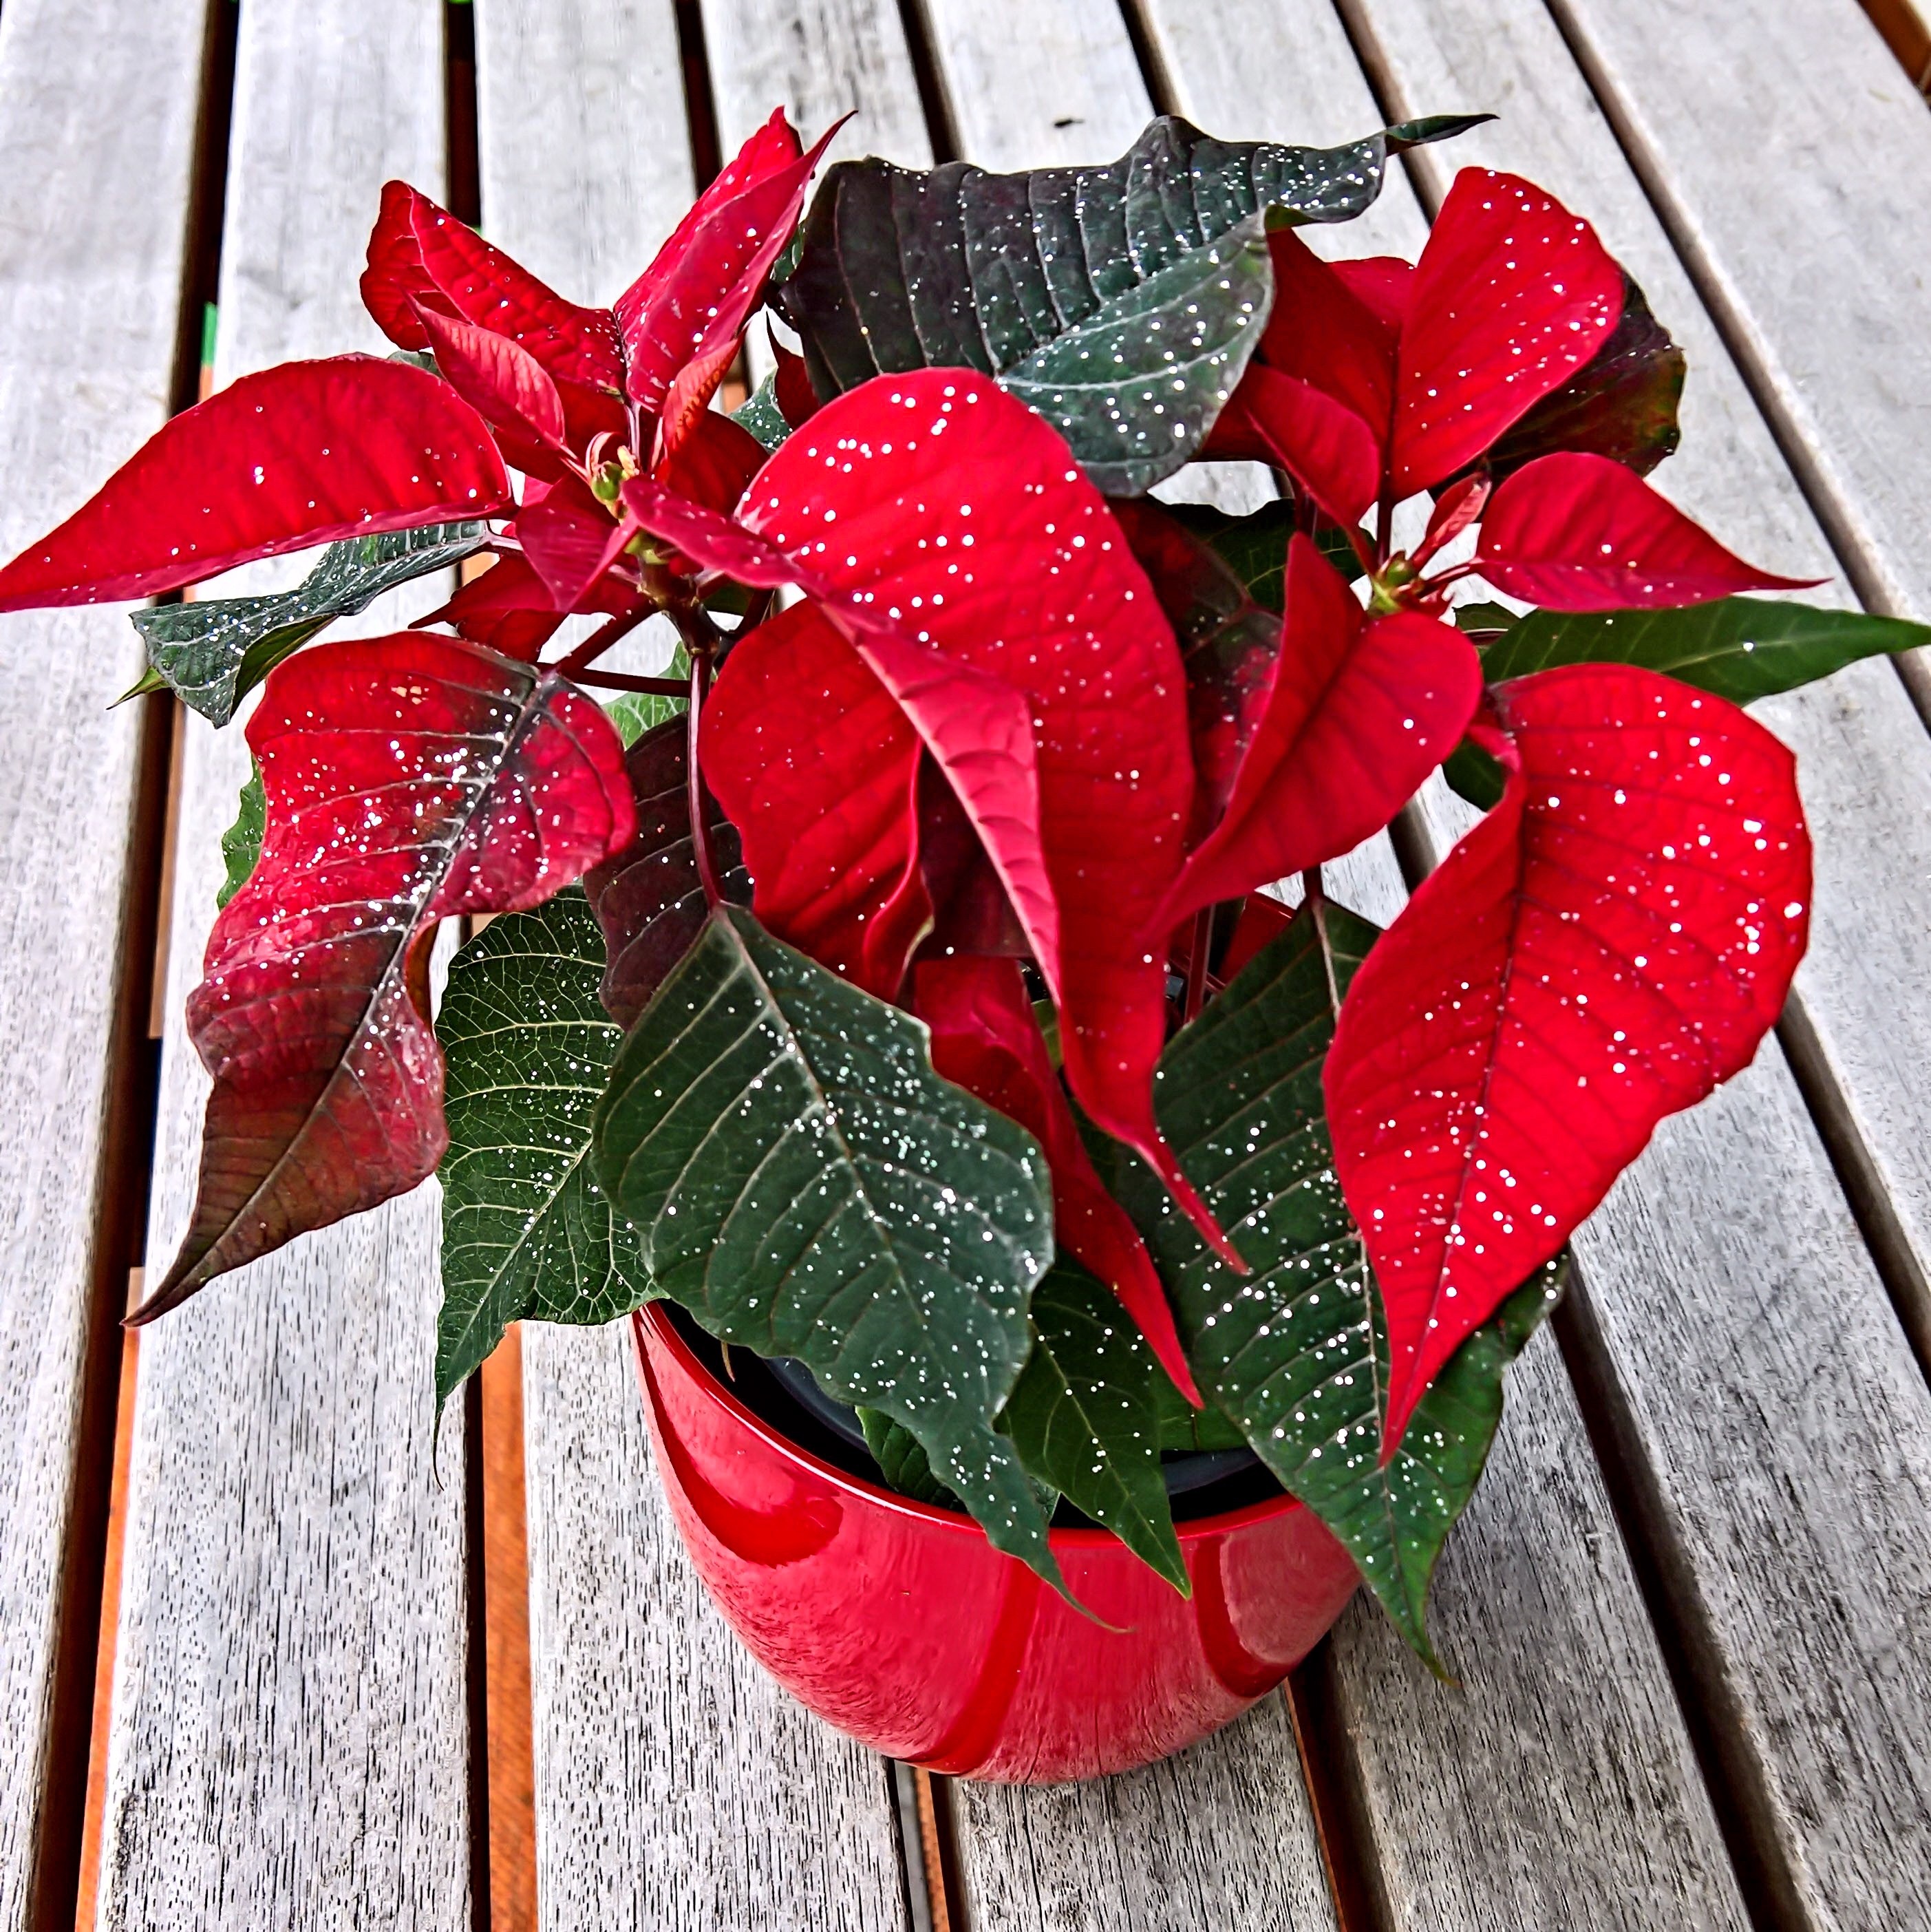
plant, leaf, flower, petal, red, christmas, christmas decoration, bright, beautiful, poinsettia, floristry, valentine's day, flowering plant, flower bouquet, floral design, adventsstern, euphorbia pulcherrima, land plant, flower arranging, with glittering, red bracts, flowers similar, dark green leaves deep, christmas tradition plant